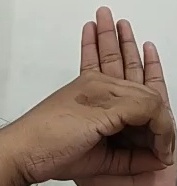
ASL sign: 0